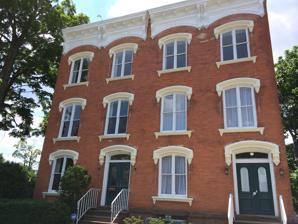
Building: Boughton-Haight House
Country: United States of America
Year built: 1875
Historic house in New York, United States United States historic place Boughton-Haight House U.S. National Register of Historic Places Show map of New York Show map of the United States Location 73-75 S. Hamilton St., Poughkeepsie, New York Coordinates 41°41′53″N 73°55′34″W / 41.69806°N 73.92611°W / 41.69806; -73.92611 Area less than one acre Built 1875 Architectural style Italianate MPS Poughkeepsie MRA NRHP reference No. 82001124 Added to NRHP November 26, 1982 The Boughton-Haight House is a historic house located at 73-75 South Hamilton Street in Poughkeepsie , Dutchess County, New York . Description and history It was built in about 1875 and is a three-story, four-bay wide, brick double townhouse designed in the Italianate style. It features round arch windows, cast iron lintels and sills , and brownstone front steps. It was added to the National Register of Historic Places on November 26, 1982. References